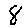
Label: 8